Billy De Wolfe

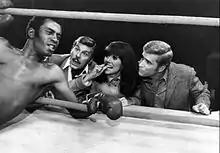
De Wolfe (second from left) with Scoey Mitchell (boxer), Marlo Thomas and Ted Bessell from "That Girl", 1969

He appeared regularly in guest roles on television, including the first two episodes of NBC's "The Imogene Coca Show". He portrayed Mr. Jarvis on CBS's "The Doris Day Show", and co-starred with Larry Storch in a short-lived TV sitcom, "The Queen and I". He often appeared on talk shows and in TV commercials, doing his "Mrs. Murgatroyd" drag routine. Wearing a hat and a shawl (but still sporting his mustache), De Wolfe (as old maid Phoebe Murgatroyd) would claim to be an expert on romance and answered questions from the lovelorn.